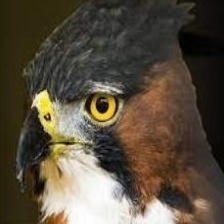
Species: ORNATE HAWK EAGLE
Scientific name: SPIZAETUS ORNATUS